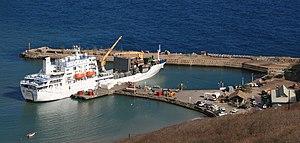
Le cargo mixte Aranui 3, dans le port de Hakahau, île de Ua Pou. Ce bateau transporte passagers et marchandises entre Tahiti et les îles Marquises.
Aranui est le nom de plusieurs navires de la Compagnie Polynésienne de Transport Maritime qui ont assuré, assurent et assureront la liaison entre Papeete et les îles Marquises, en Polynésie française.